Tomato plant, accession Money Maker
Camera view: bottom (45 deg); turntable rotation: 120 degrees
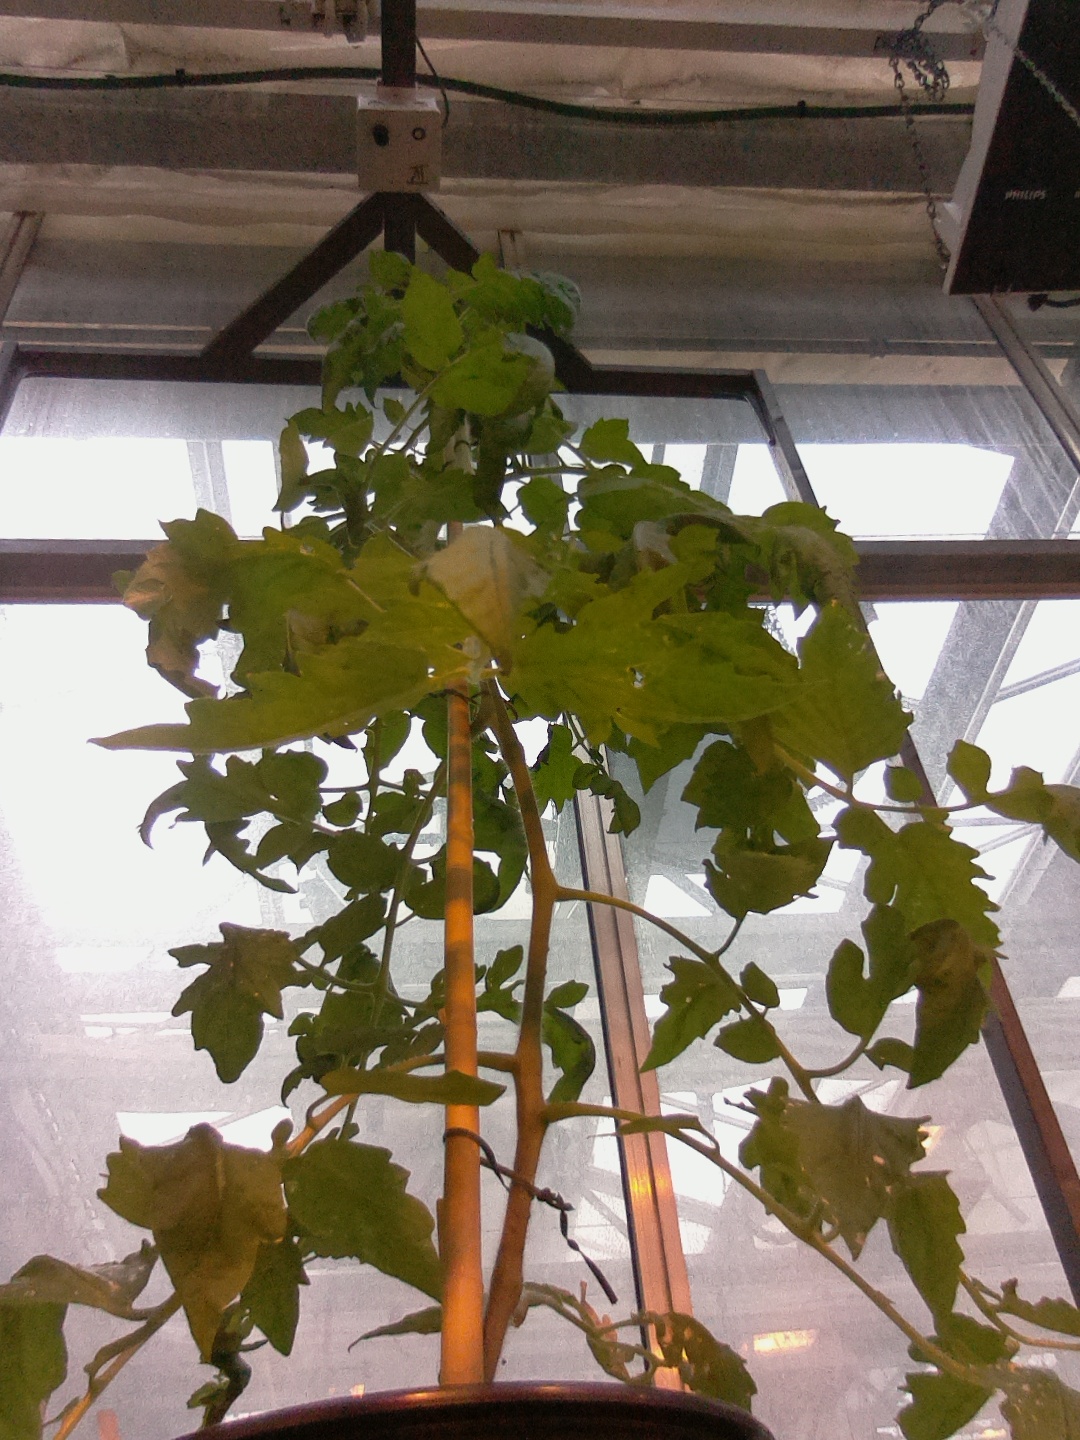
BBCH growth stage 54: 4 inflorescences visible